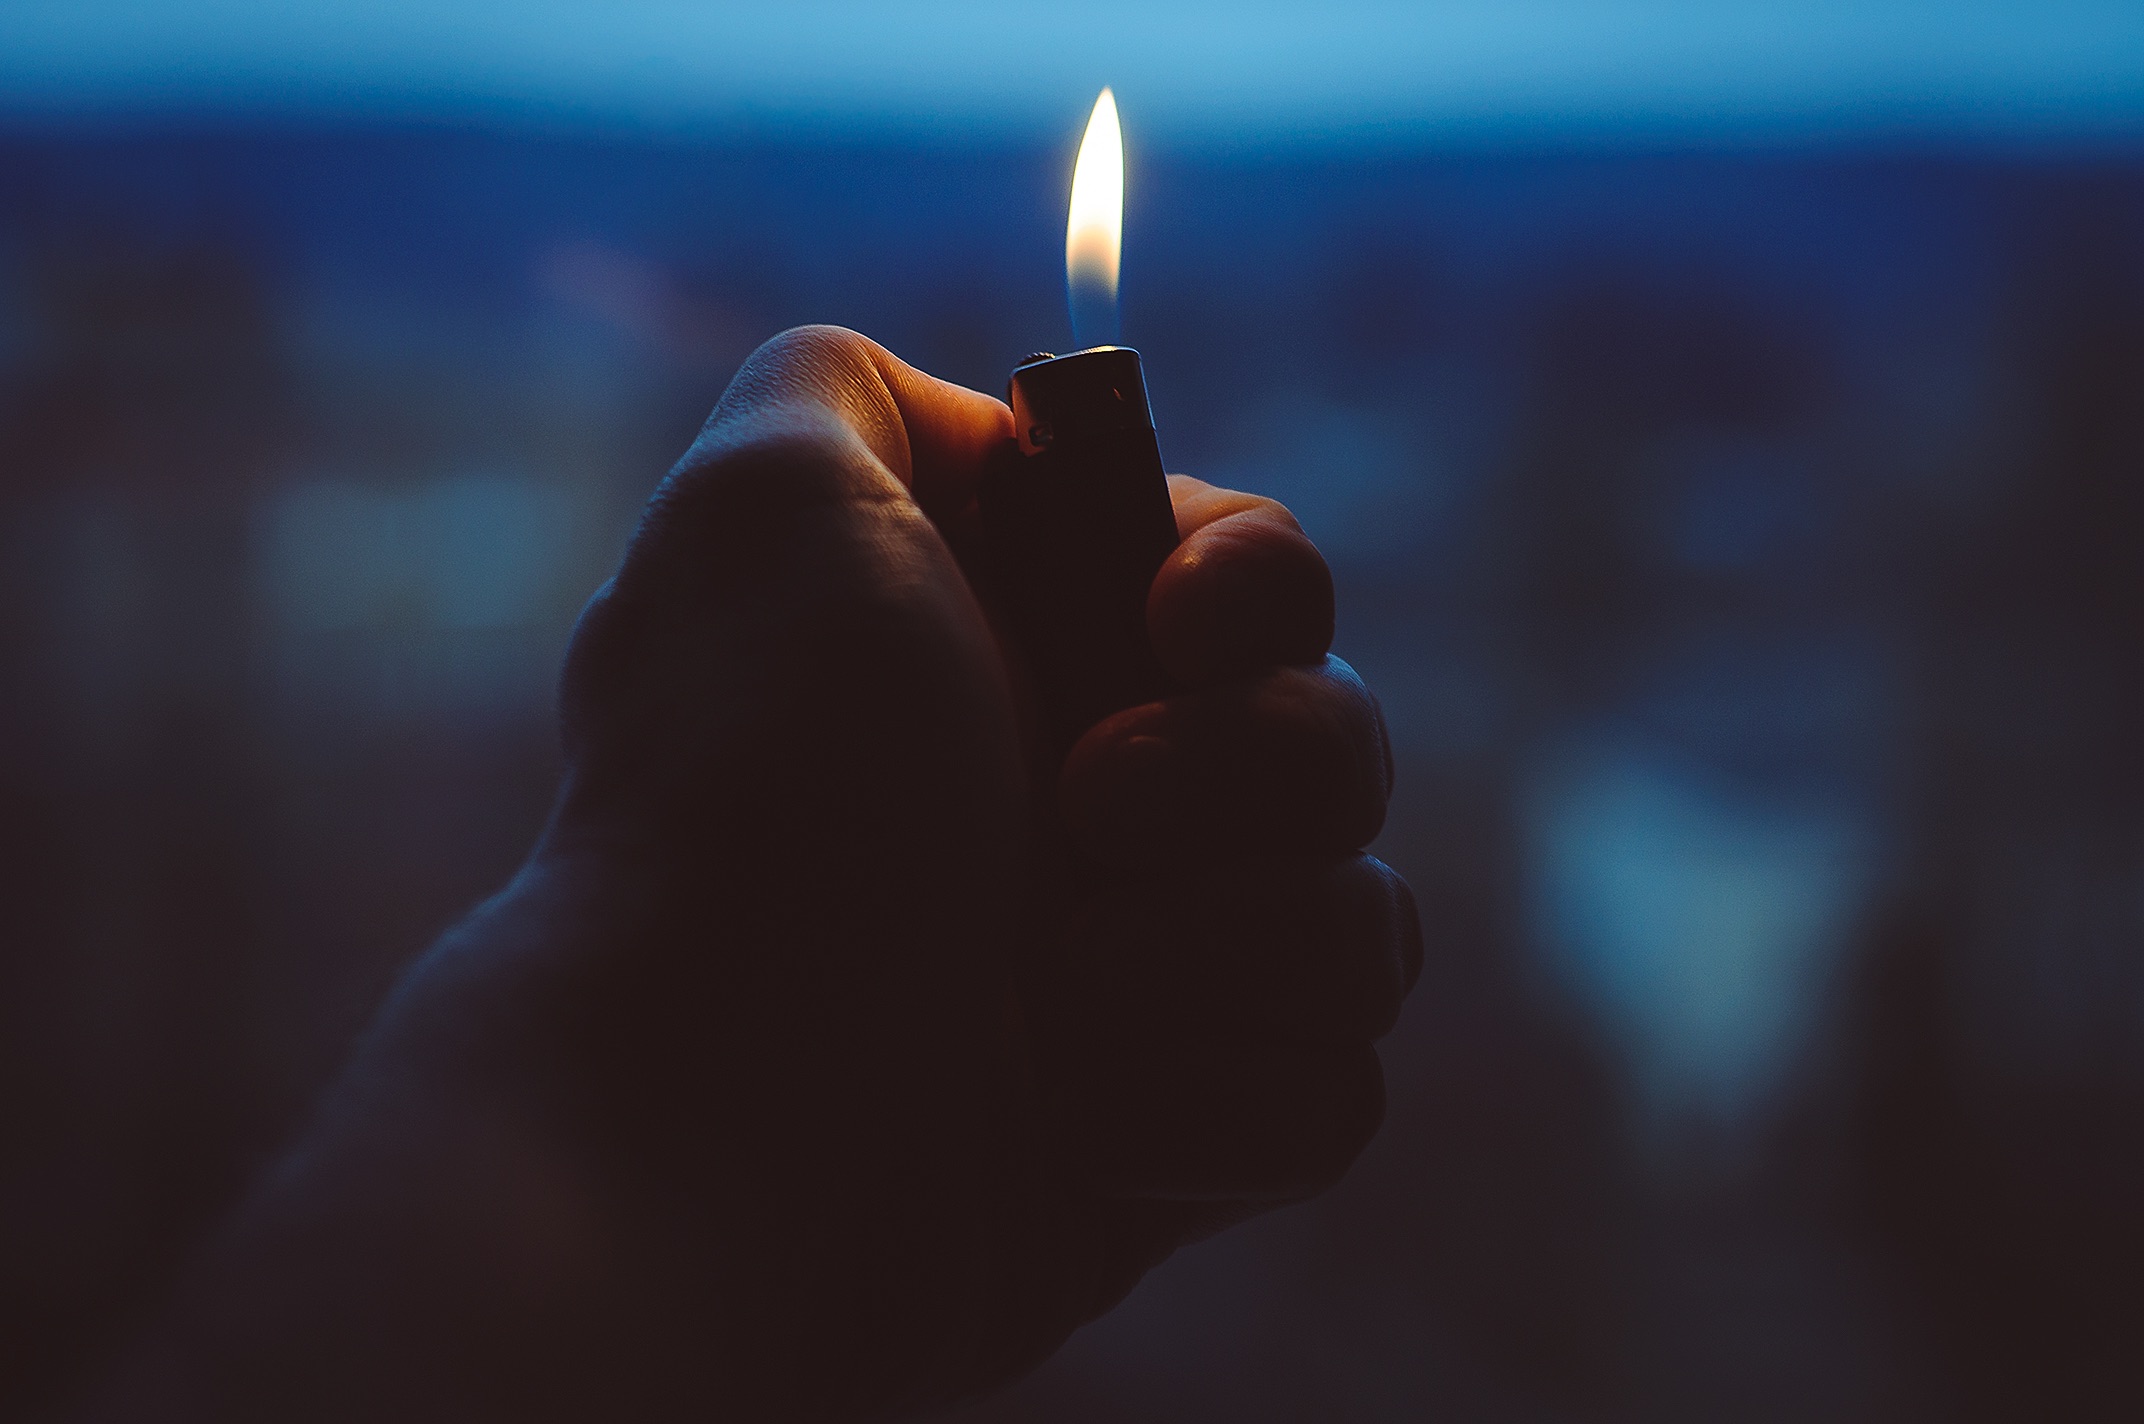
hand, light, sky, sunlight, atmosphere, finger, reflection, flame, fire, darkness, blue, lighter, close up, screenshot, macro photography, atmosphere of earth, computer wallpaper